Enrico Scuri

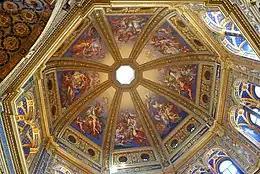
Cupola of the Incoronata at Lodi

He was prolific. He painted the cupola of the Sanctuary of the Incoronata at Lodi in Lombardy. He also frescoed the cupola of the Immacolata in Bergamo, the frescoes in the church of Sant'Alessandro in Zebedia in Milan, and frescoes in the church of Stezzano.